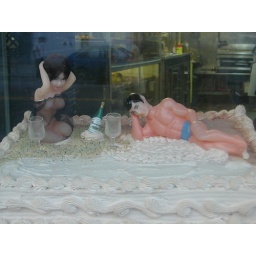
this is an awesome cake in a bakery shop window in williamsburg.